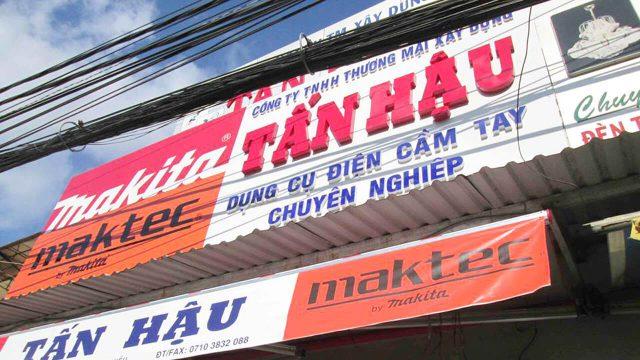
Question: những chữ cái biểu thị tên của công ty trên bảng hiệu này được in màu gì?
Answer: những chữ cái biểu thị tên của công ty trên bảng hiệu này được in màu đỏ